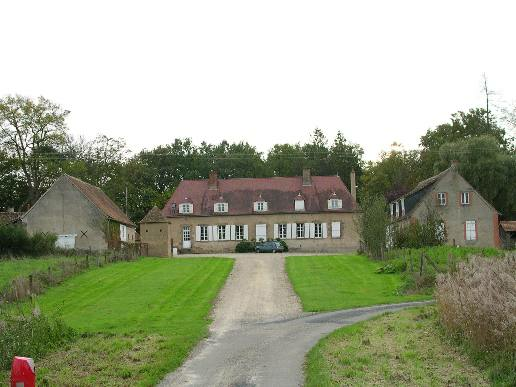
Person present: No